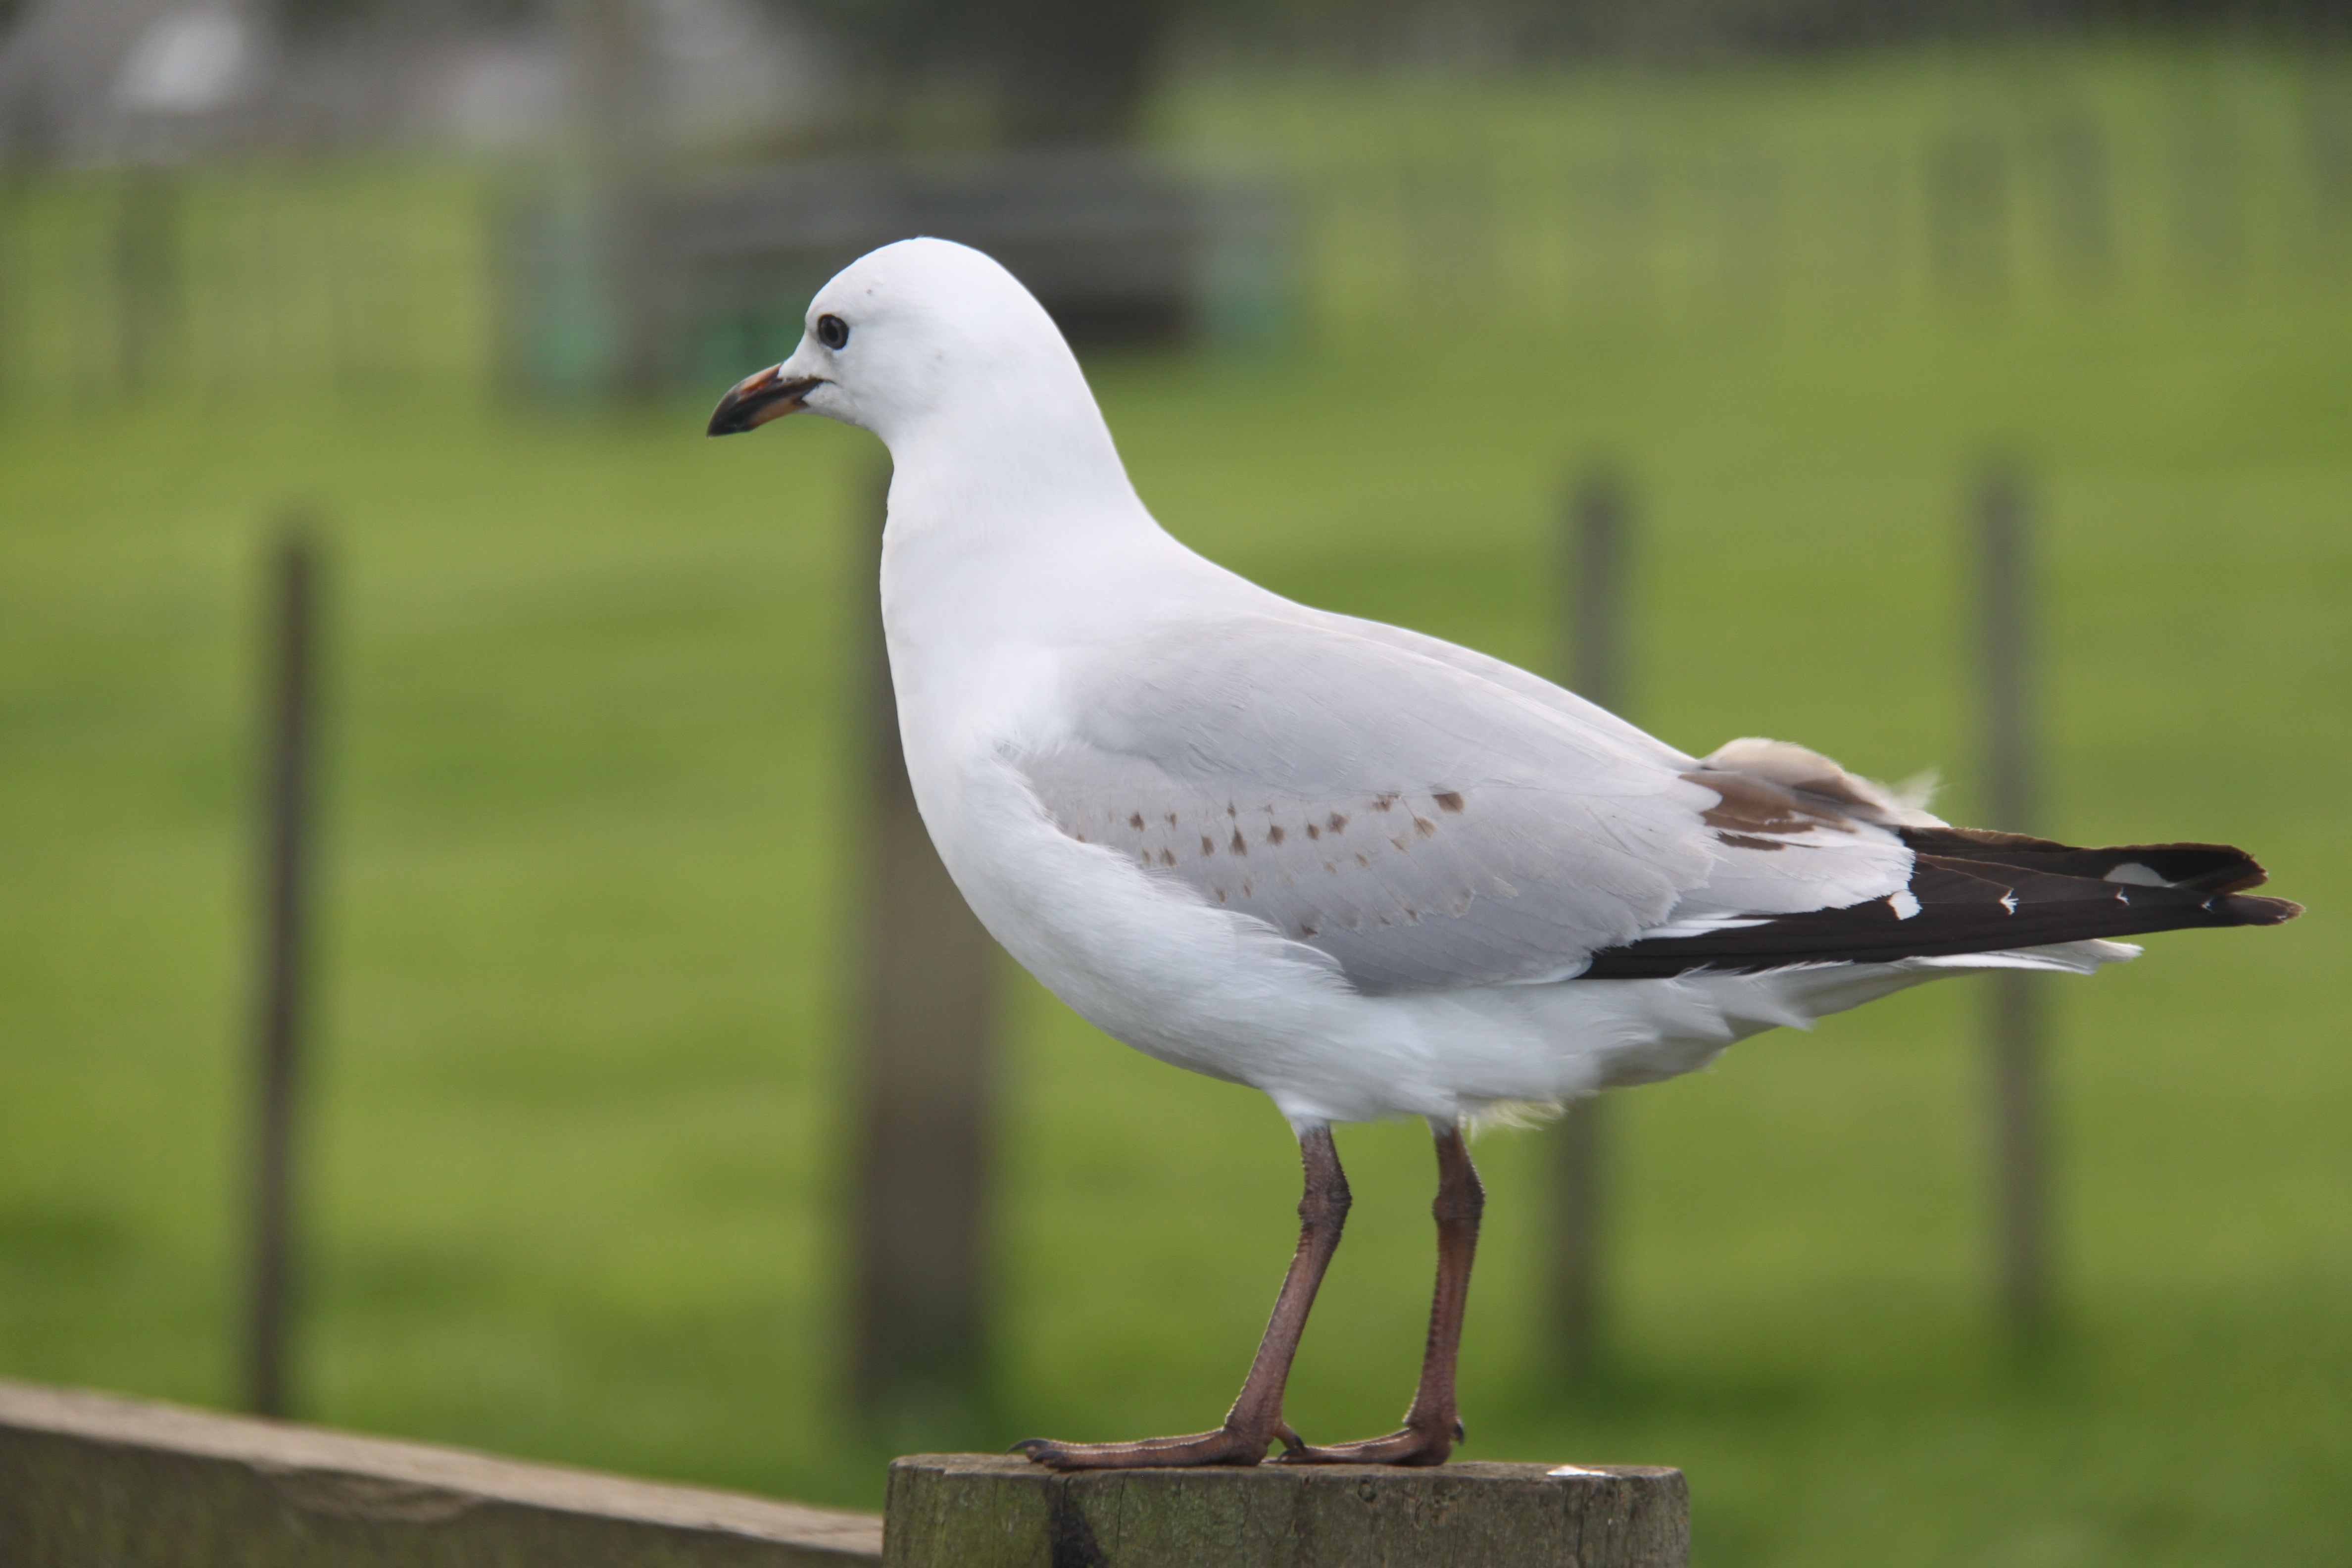
bird, seabird, seagull, wildlife, gull, beak, fauna, vertebrate, albatross, charadriiformes, european herring gull